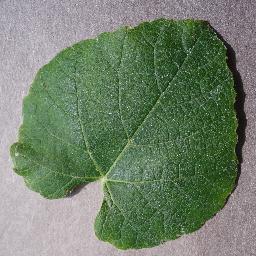
Label: Grape___healthy